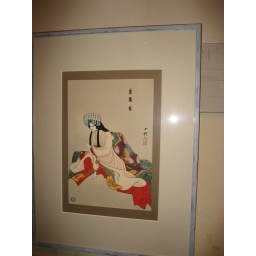
Ukiyoe print of actor dressed in female attire